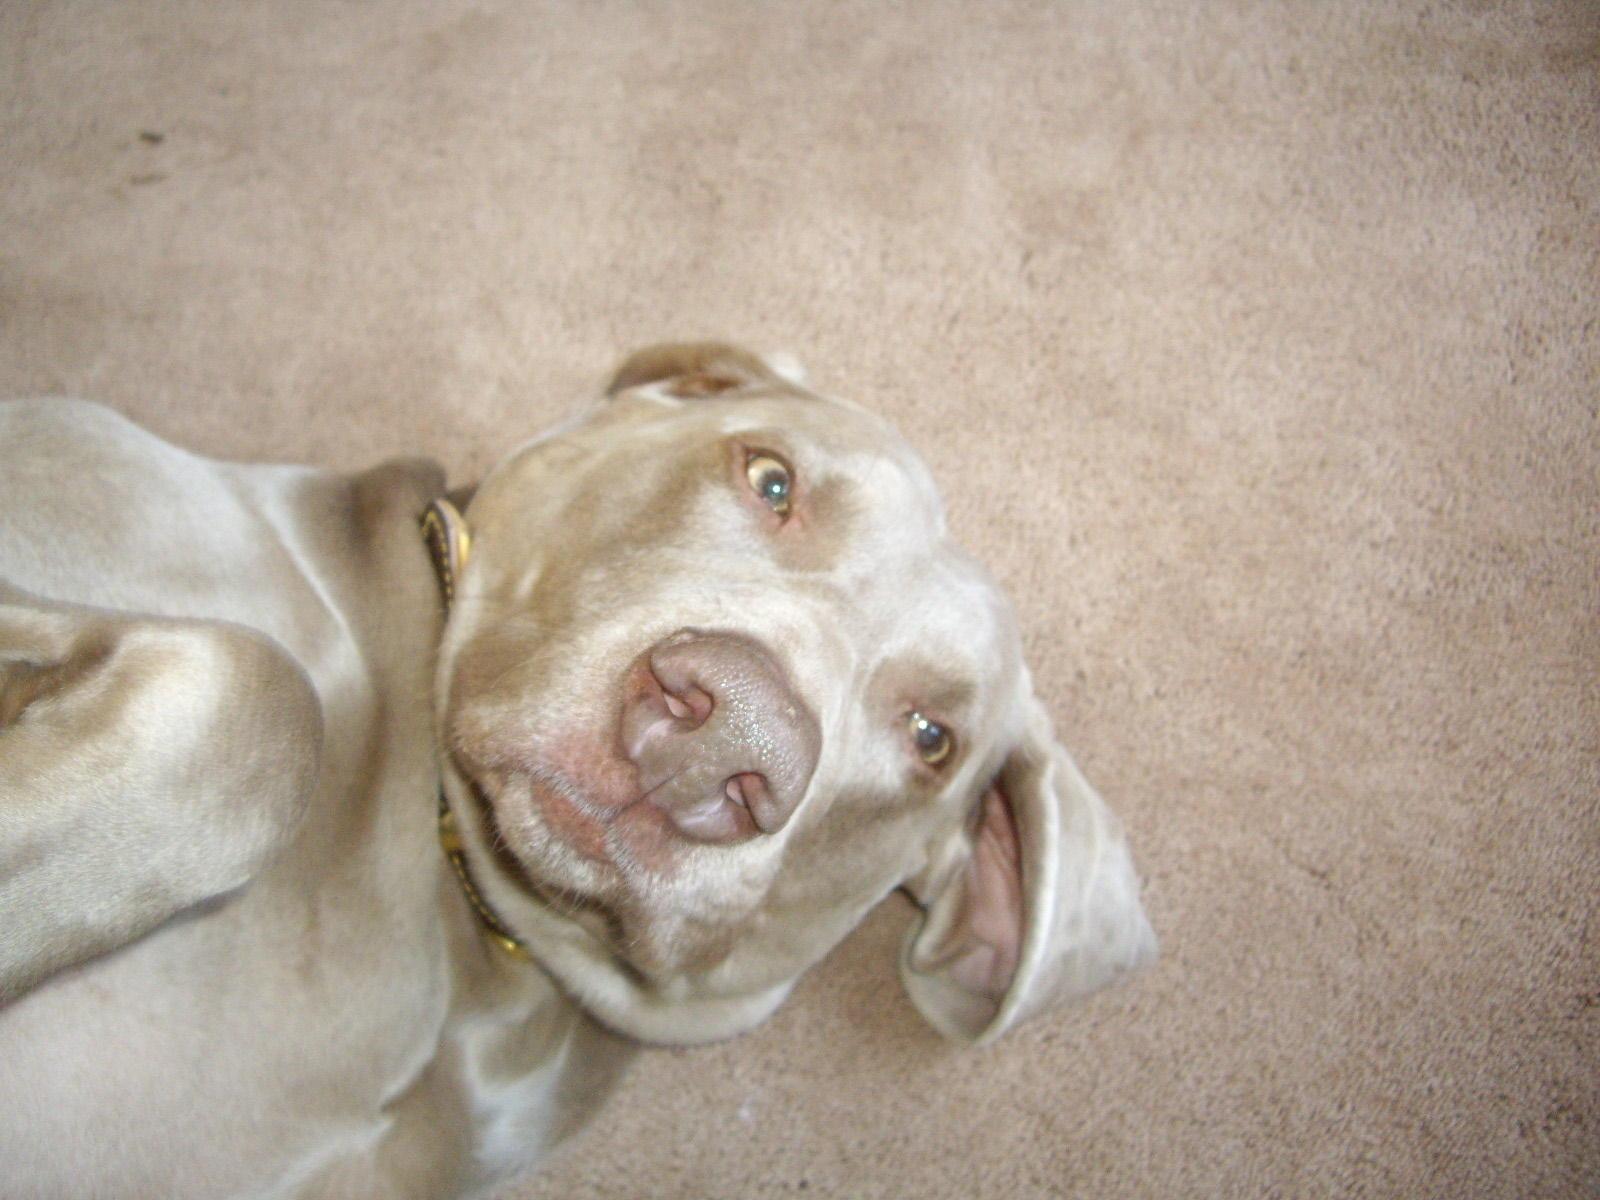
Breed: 235-n000096-Weimaraner